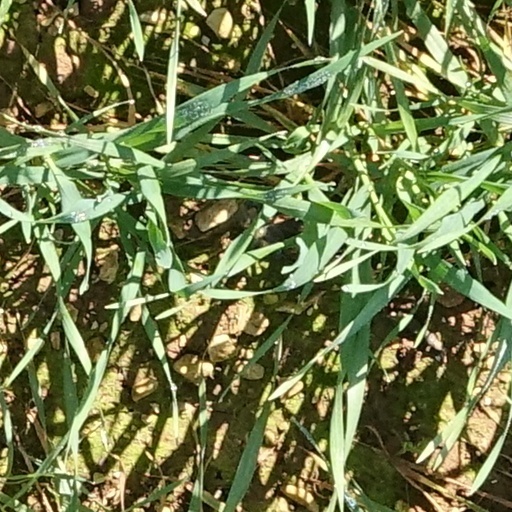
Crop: wheat